Brazilian Army Aviation

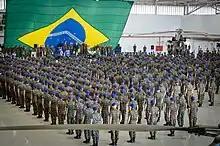

The "baptism of fire" of the newly created Army Aviation was Operation Traíra in 1991, a joint offensive by the Brazilian and Colombian Armed Forces against the Revolutionary Armed Forces of Colombia on the border. HA-1 Esquilo and HM-1 Pantera helicopters and supply and maintenance personnel took part in the operation. They took supplies to the base on the Traíra River, transported the 1st Special Border Battalion and infiltrated and exfiltrated patrols from the 1st Special Forces Battalion. The operation revealed the need to introduce instrument flight rules, GPS navigation and an aviation base in the Amazon.